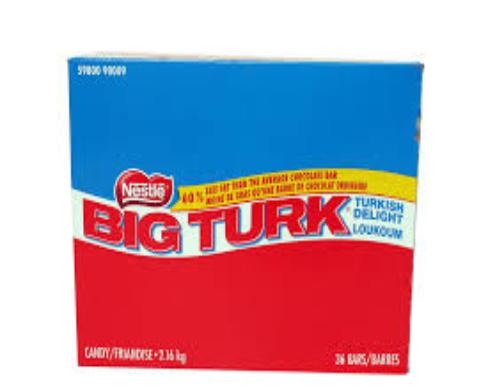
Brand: Big Turk
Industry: Food